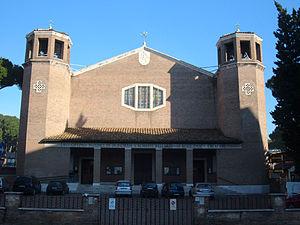
Le titre cardinalice de San Roberto Bellarmino est érigé par le pape Paul VI le 29 avril 1969 en mémoire du Jésuite et théologien Robert Bellarmin. Il est rattaché à l'église San Roberto Bellarmino qui se trouve dans le rione de Parioli à Rome.